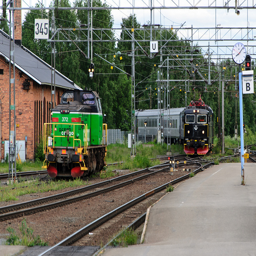
Two trains passing each other on the railroad tracks.
a couple of trains that are on some train tracks
A couple of trains traveling past a train station.
A train platform and yard  with railroad tracks and a train entering the area.
a train on a track near many trees